Christopher Reeve on stage and screen

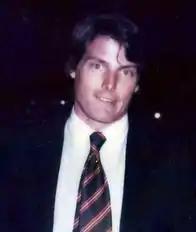
Reeve in 1980

The following are stage and screen credits for American actor and director Christopher Reeve (1952–2004).